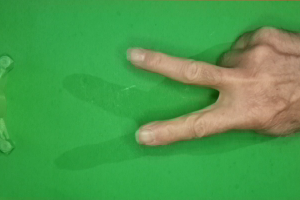
Label: scissors